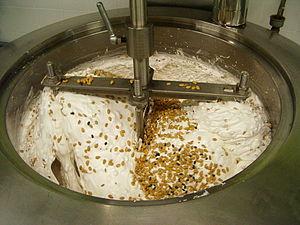
Le nougat de Montélimar est une spécialité de nougat élaborée dans la région de Montélimar en Drôme provençale, dans le département de la Drôme.